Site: brandenburg
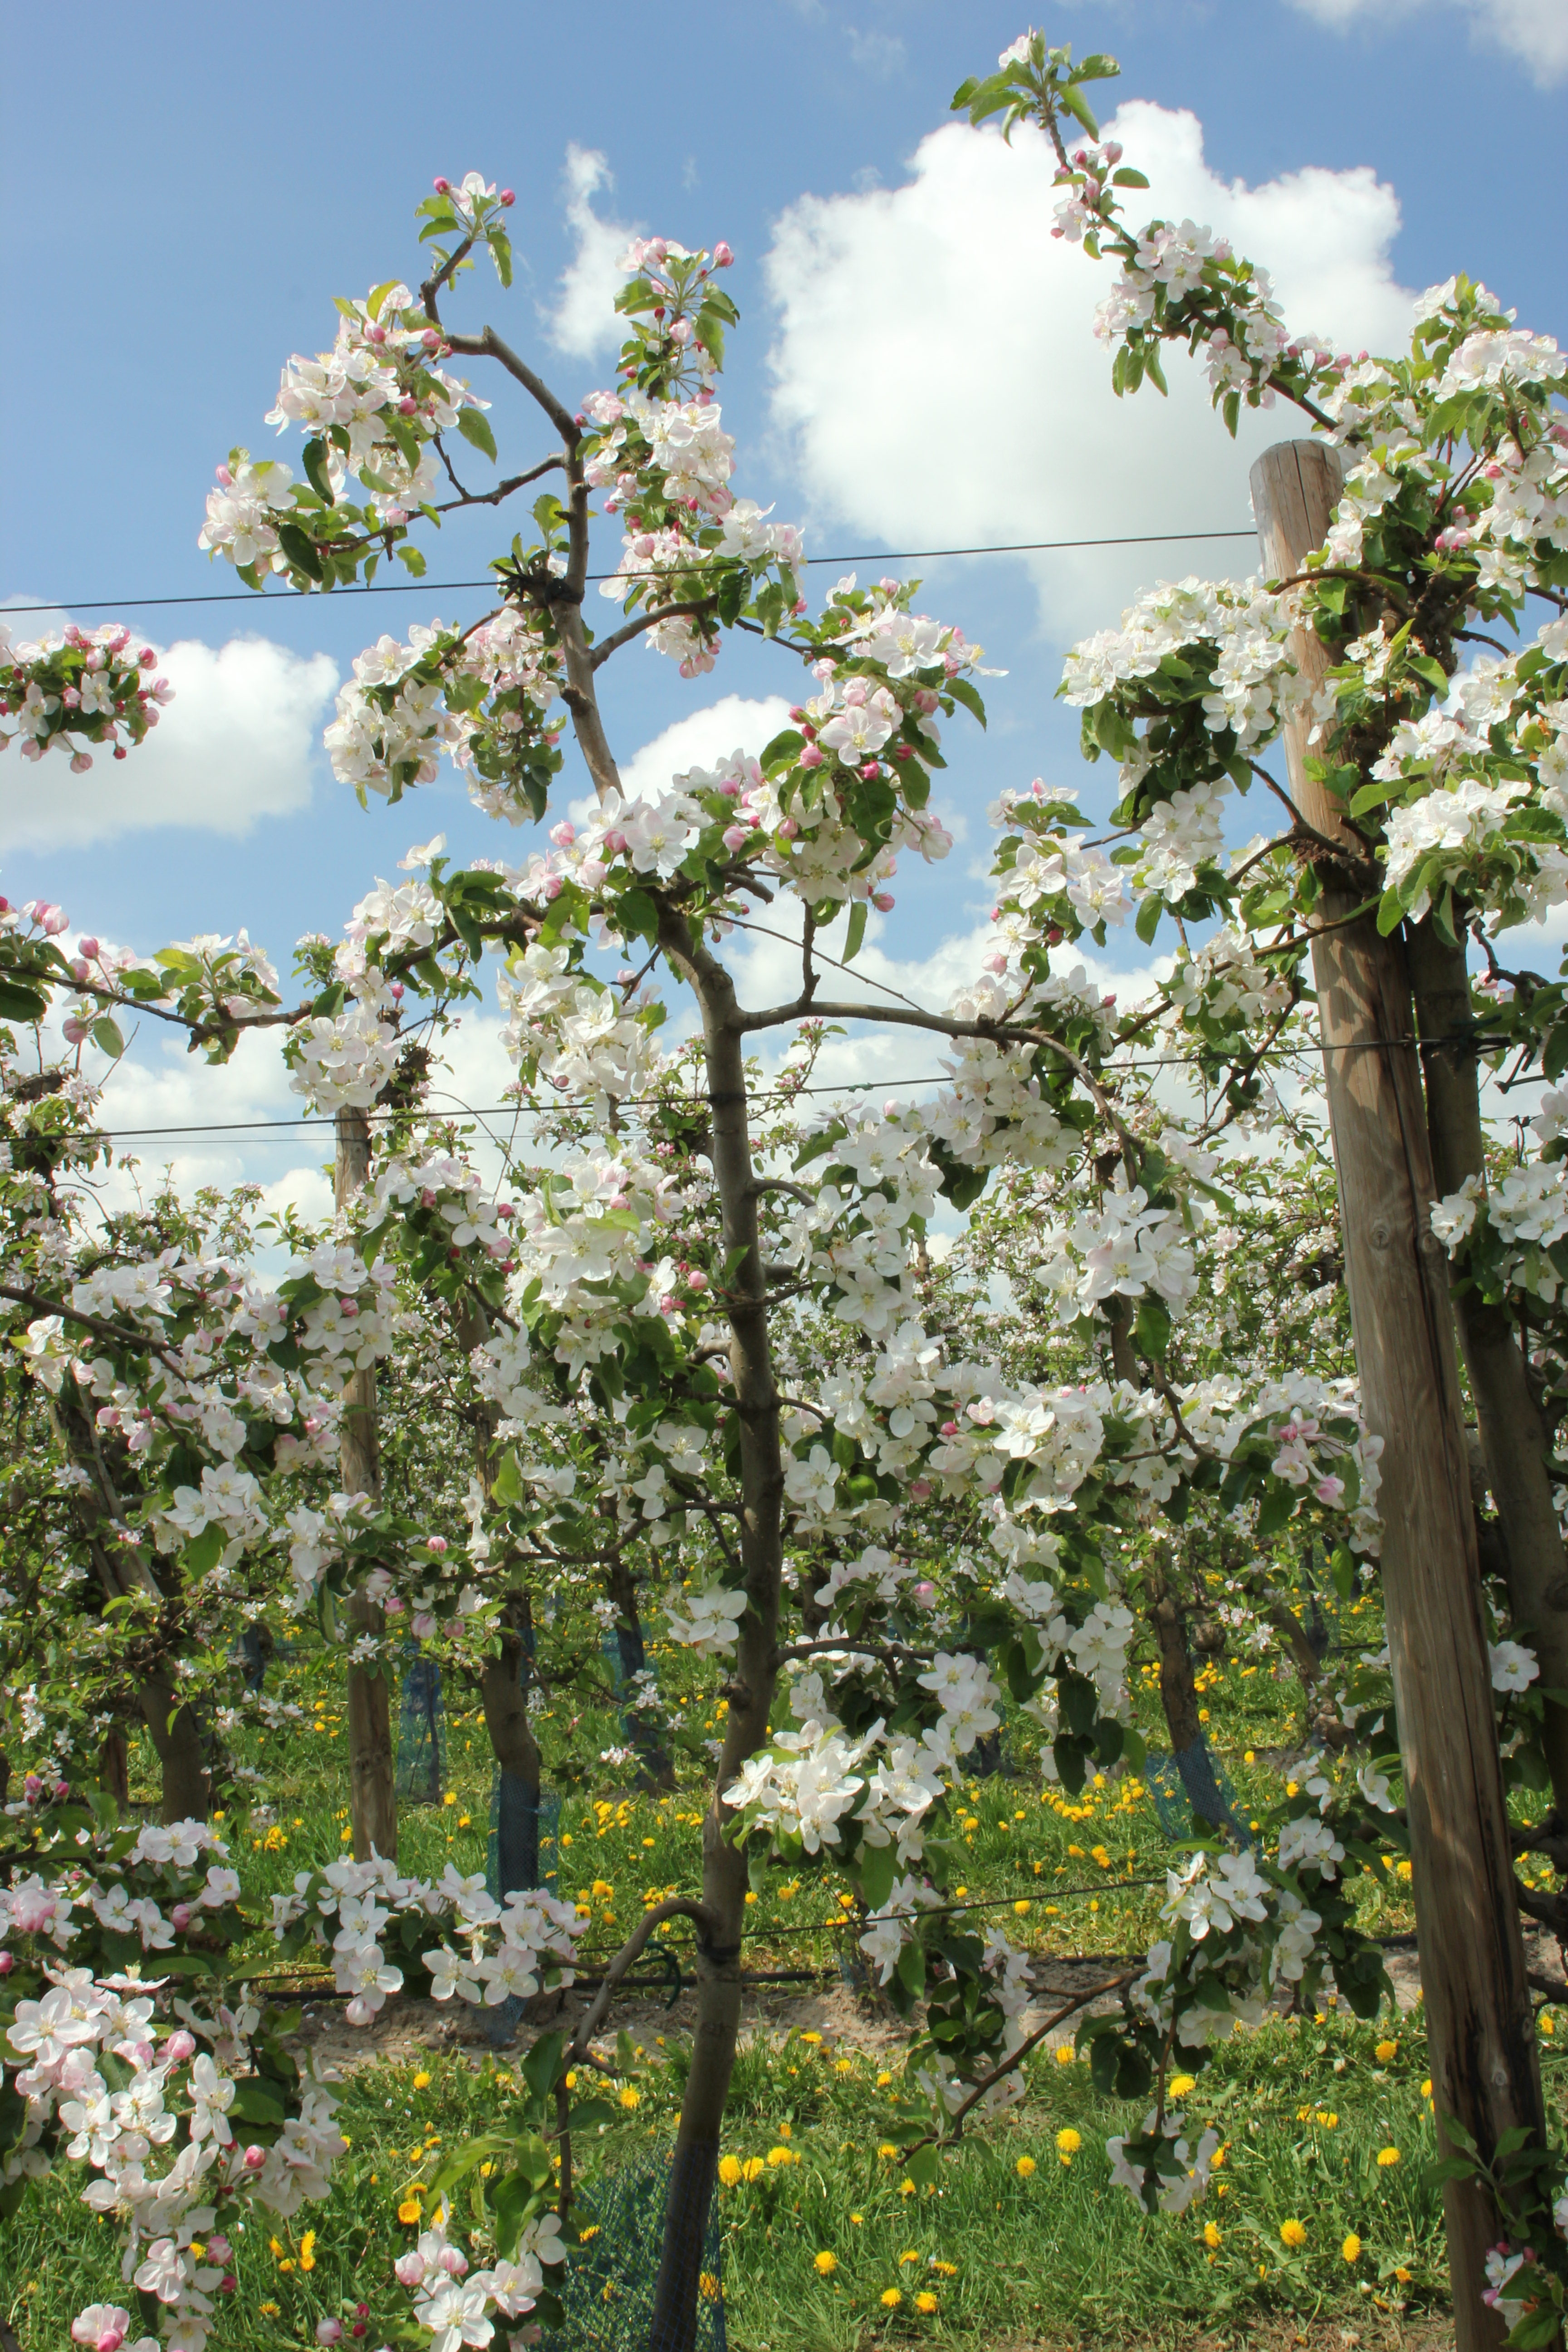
Growth stage (BBCH 65): Flowering